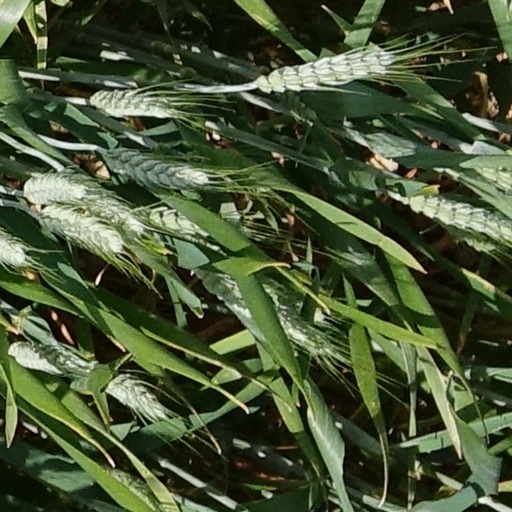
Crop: wheat